Chronology of the Crusades, 1187–1291

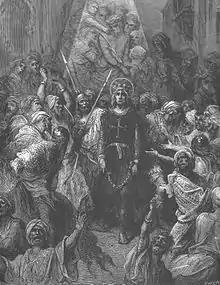
Louis IX being taken prisoner at the Battle of Fariskur, in an 1850 painting by Gustave Doré.

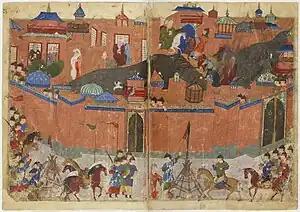
Depiction of the army of Hulagu Khan during the Siege of Baghdad in 1258. Painting by an unknown artist, c. 1430.

After the truce that ended the Sixth Crusade, a further military action known as the Barons' Crusade was launched by Theobald I of Navarre and Richard of Cornwall, returning the Kingdom of Jerusalem to its largest extent since 1187.